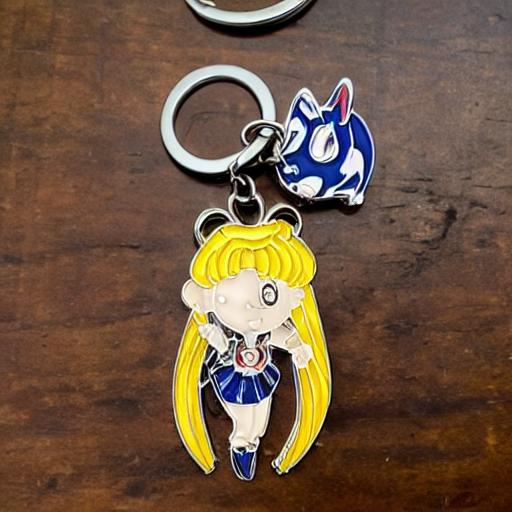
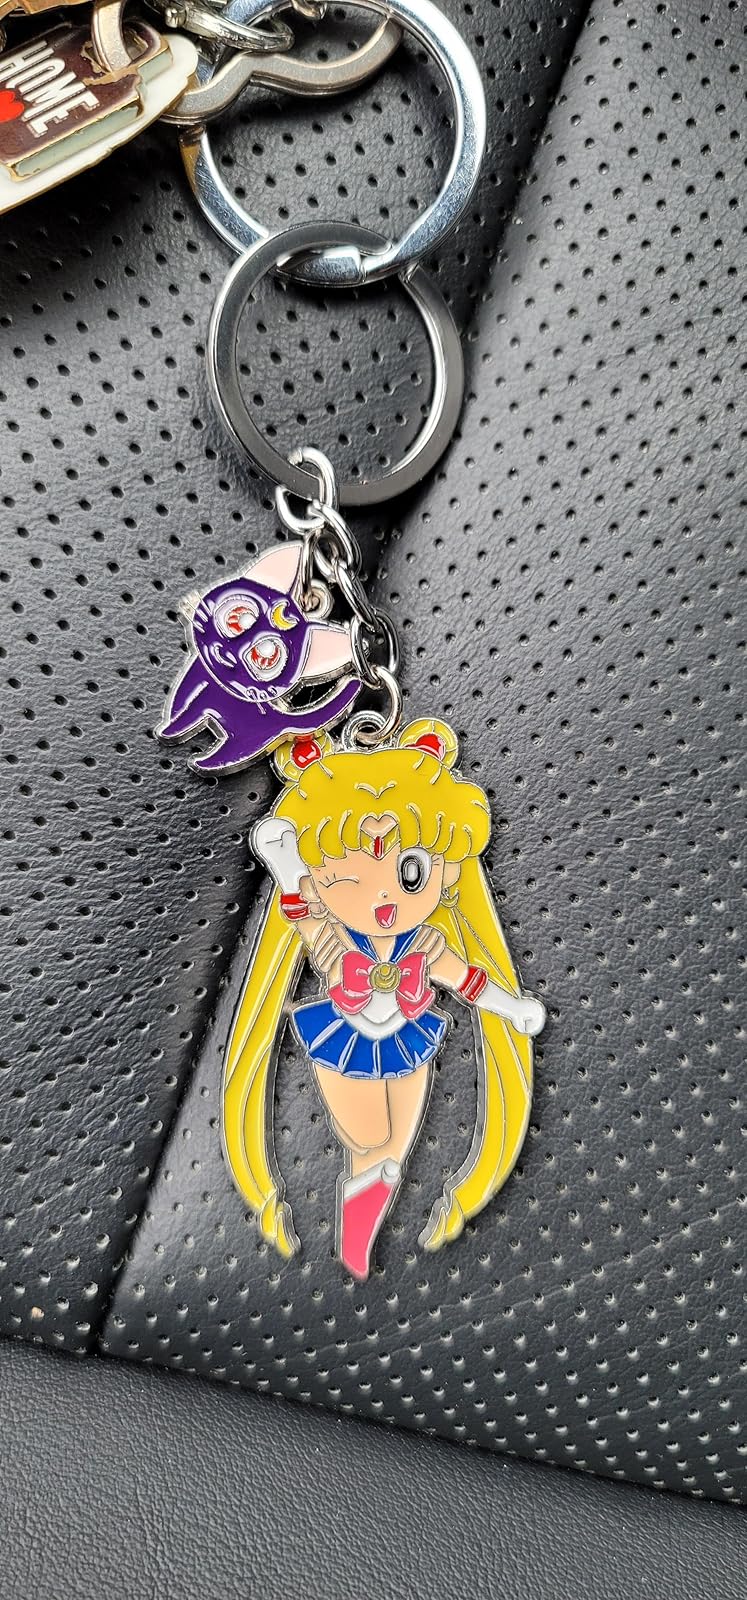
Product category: accessories_keychain
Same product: no